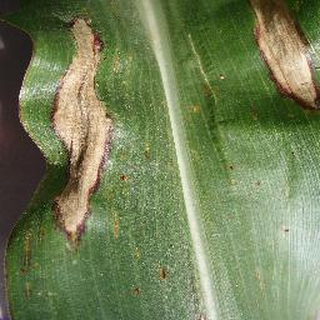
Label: corn_northern_leaf_blight